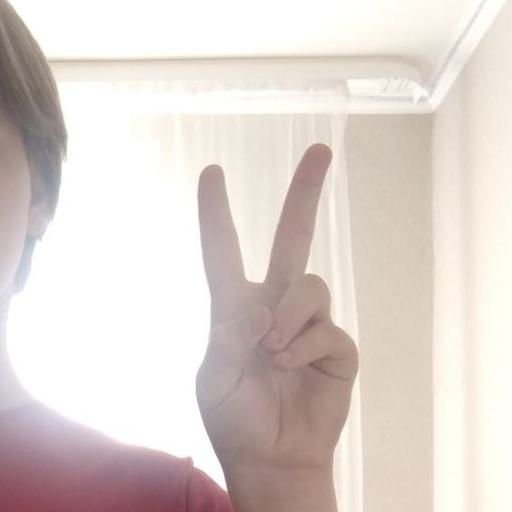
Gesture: peace